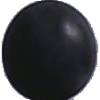
Label: Grape Blue 1